Mihaela Ciolacu

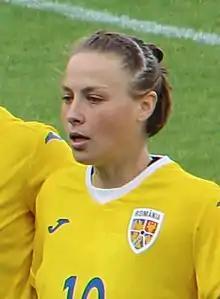

Mihaela Ciolacu (born 12 August 1998) is a Romanian footballer who plays as a midfielder and has appeared for the Romania women's national team.